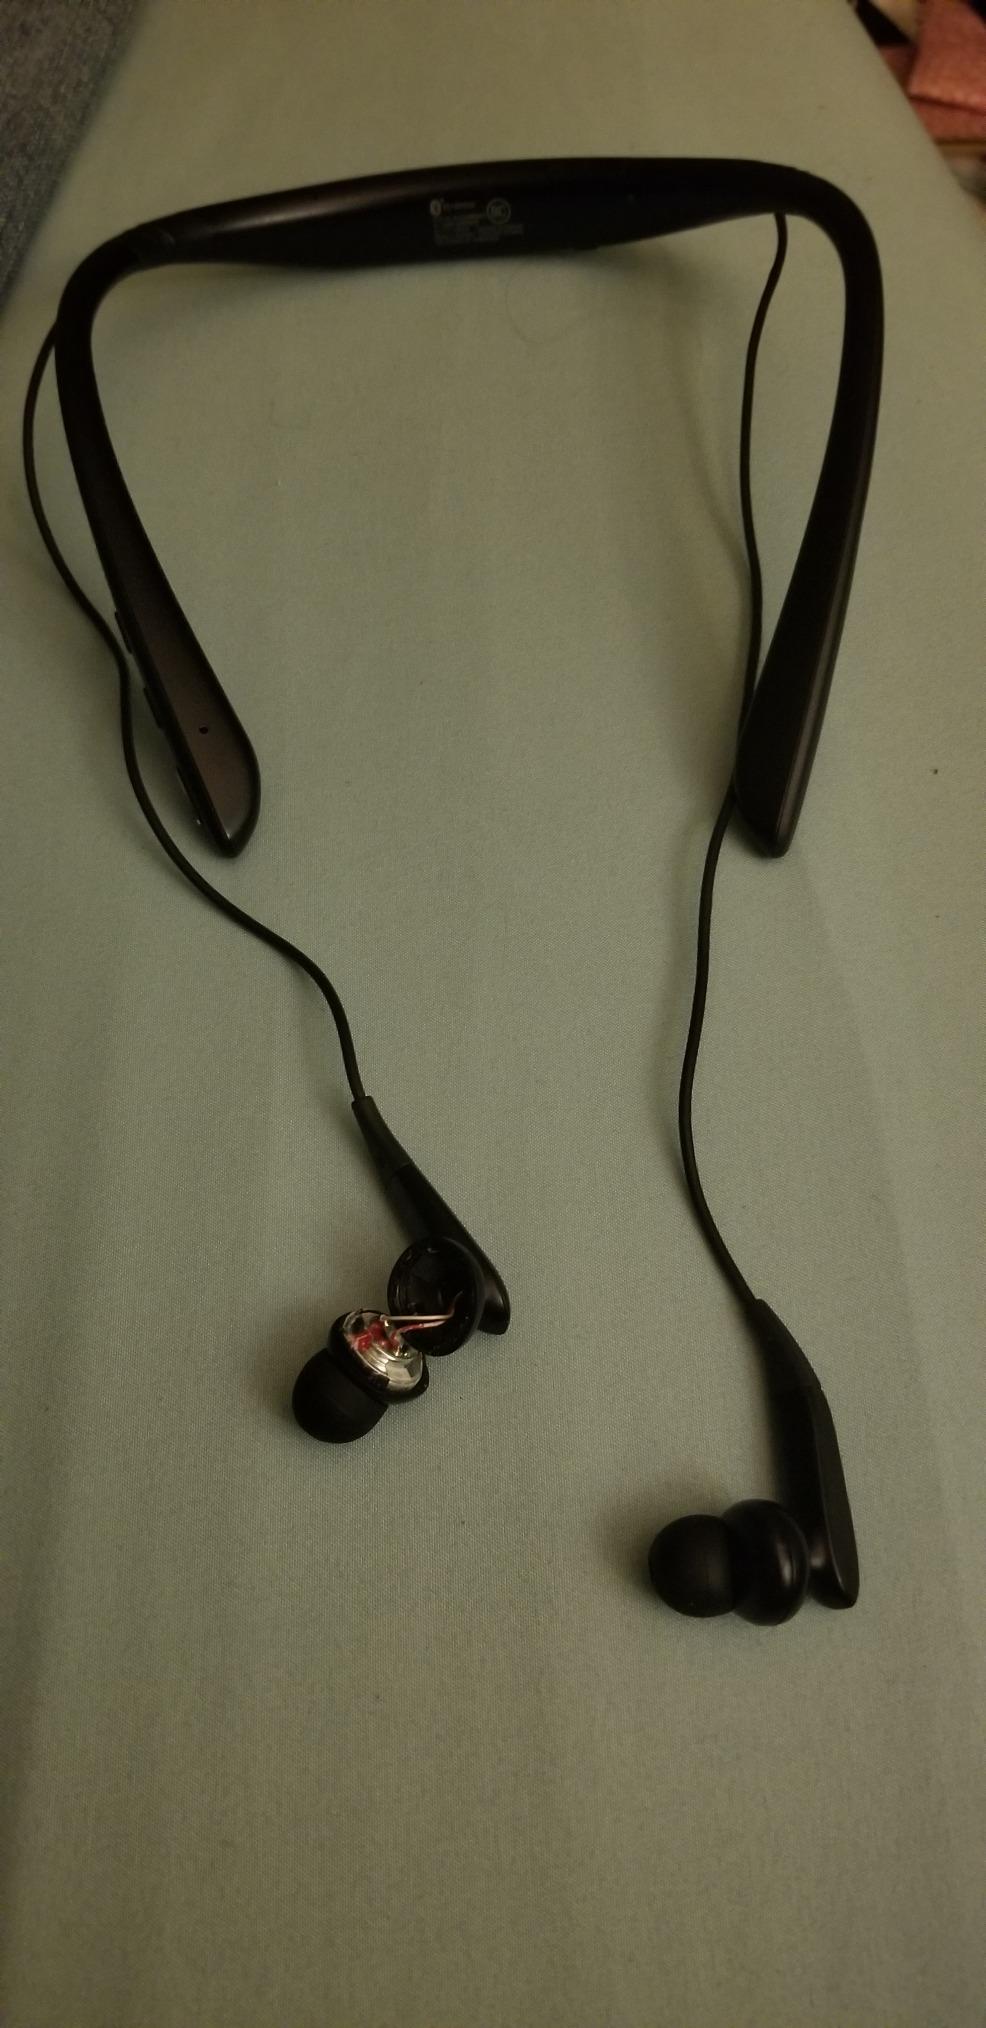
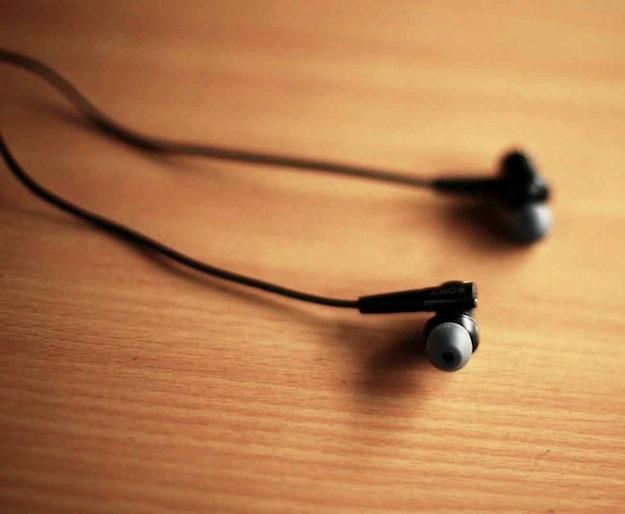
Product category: headphones
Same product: no